Neuss–Viersen railway

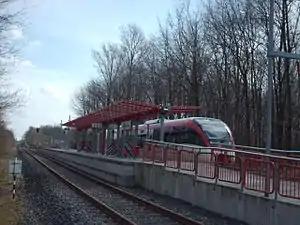
Kaarster See station

The Neuss–Viersen railway is a mostly disused railway line in the German state of North Rhine-Westphalia. It formerly ran from Neuss via Kaarst and Neersen to Viersen, but now ends in Kaarst.